Thomas Brackett Reed

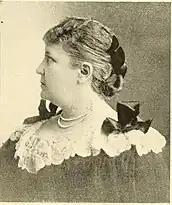

After four years in the minority, the economic situation and divisions in the Democratic majority delivered the Republicans a historic landslide in the 1894 elections. In the House, the party gained 110 seats; as of 2025, this remains the largest single-election seat swing in United States history. With a wide majority but little room for common ground with President Cleveland outside of the currency issue, Reed's focus during the 54th Congress was his highly anticipated campaign for the presidency. Observers in the capital soon found Reed a changed man; he shaved his trademark mustache and was less given to humor or sarcasm, giving the impression of a man who felt "a necessity of taking himself seriously, of presenting an impressive aspect, of looking as wise as he can."